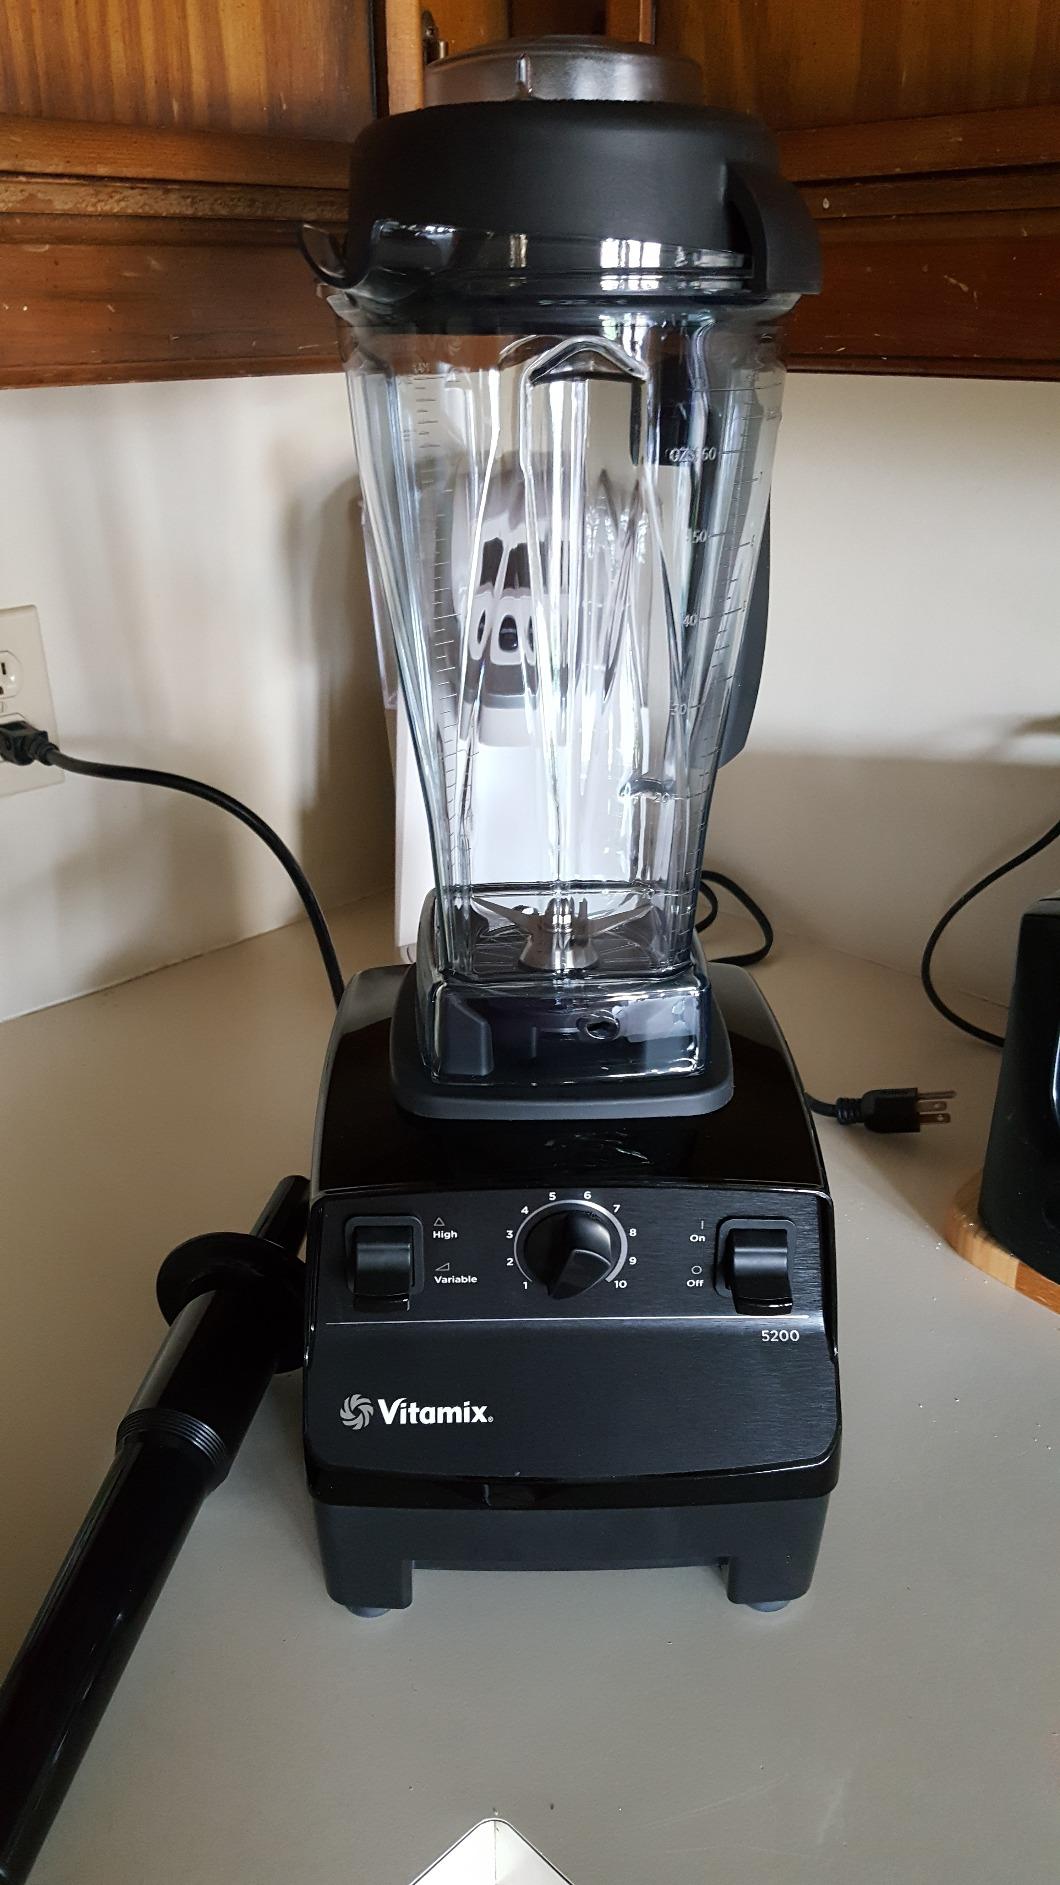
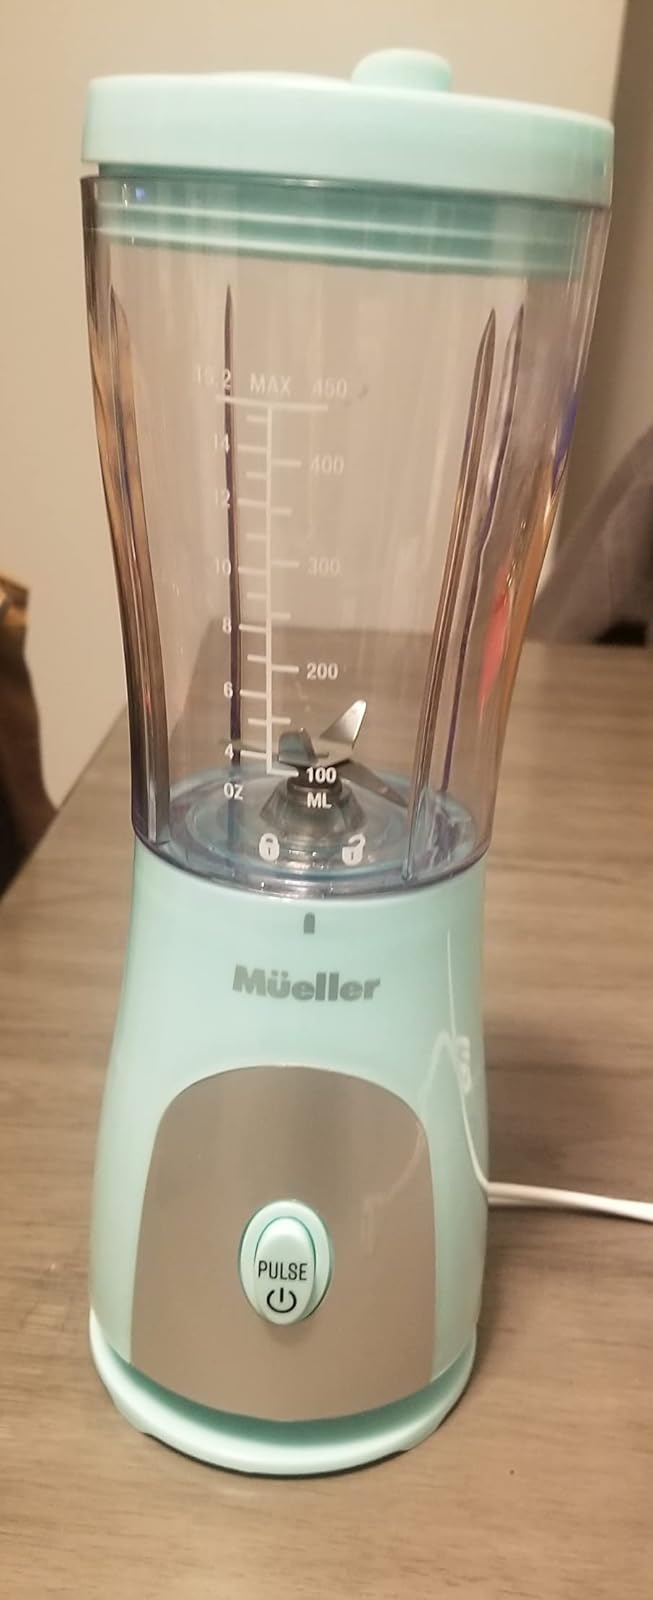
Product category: items_blender
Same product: no